Warszawa Toruńska railway station

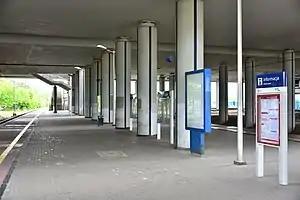

Warszawa Toruńska railway station is a railway station in the Białołęka and Targówek districts of Warsaw, Poland. As of 2012, it is used by Koleje Mazowieckie, who run the KM9 services from Warszawa Wola or Warszawa Zachodnia through the north of the Masovian Voivodeship to Działdowo, in the Warmian-Masurian Voivodeship via Legionowo, Nasielsk, Modlin, Ciechanów and Mława, at all of which some trains terminate, and by Szybka Kolej Miejska, who run S9 services to Wieliszew, with some trains terminating at Legionowo or Legionowo Piaski.